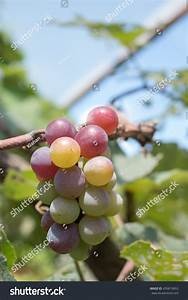
Label: grape